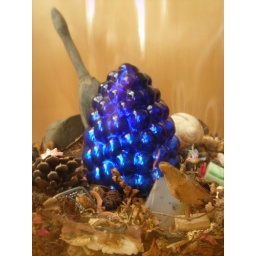
blue glass ornament in a glass jar